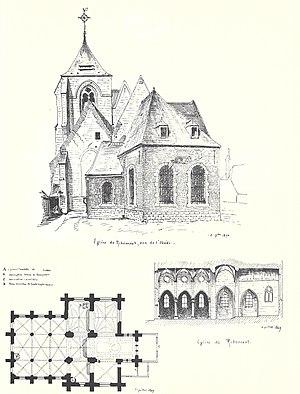
L'église en 1874.
Ribemont est une commune française située dans le département de l'Aisne, en région Hauts-de-France.